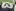
Number: 3